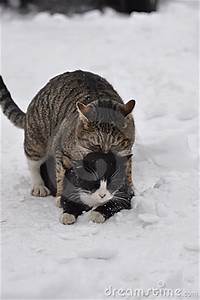
Label: gatto